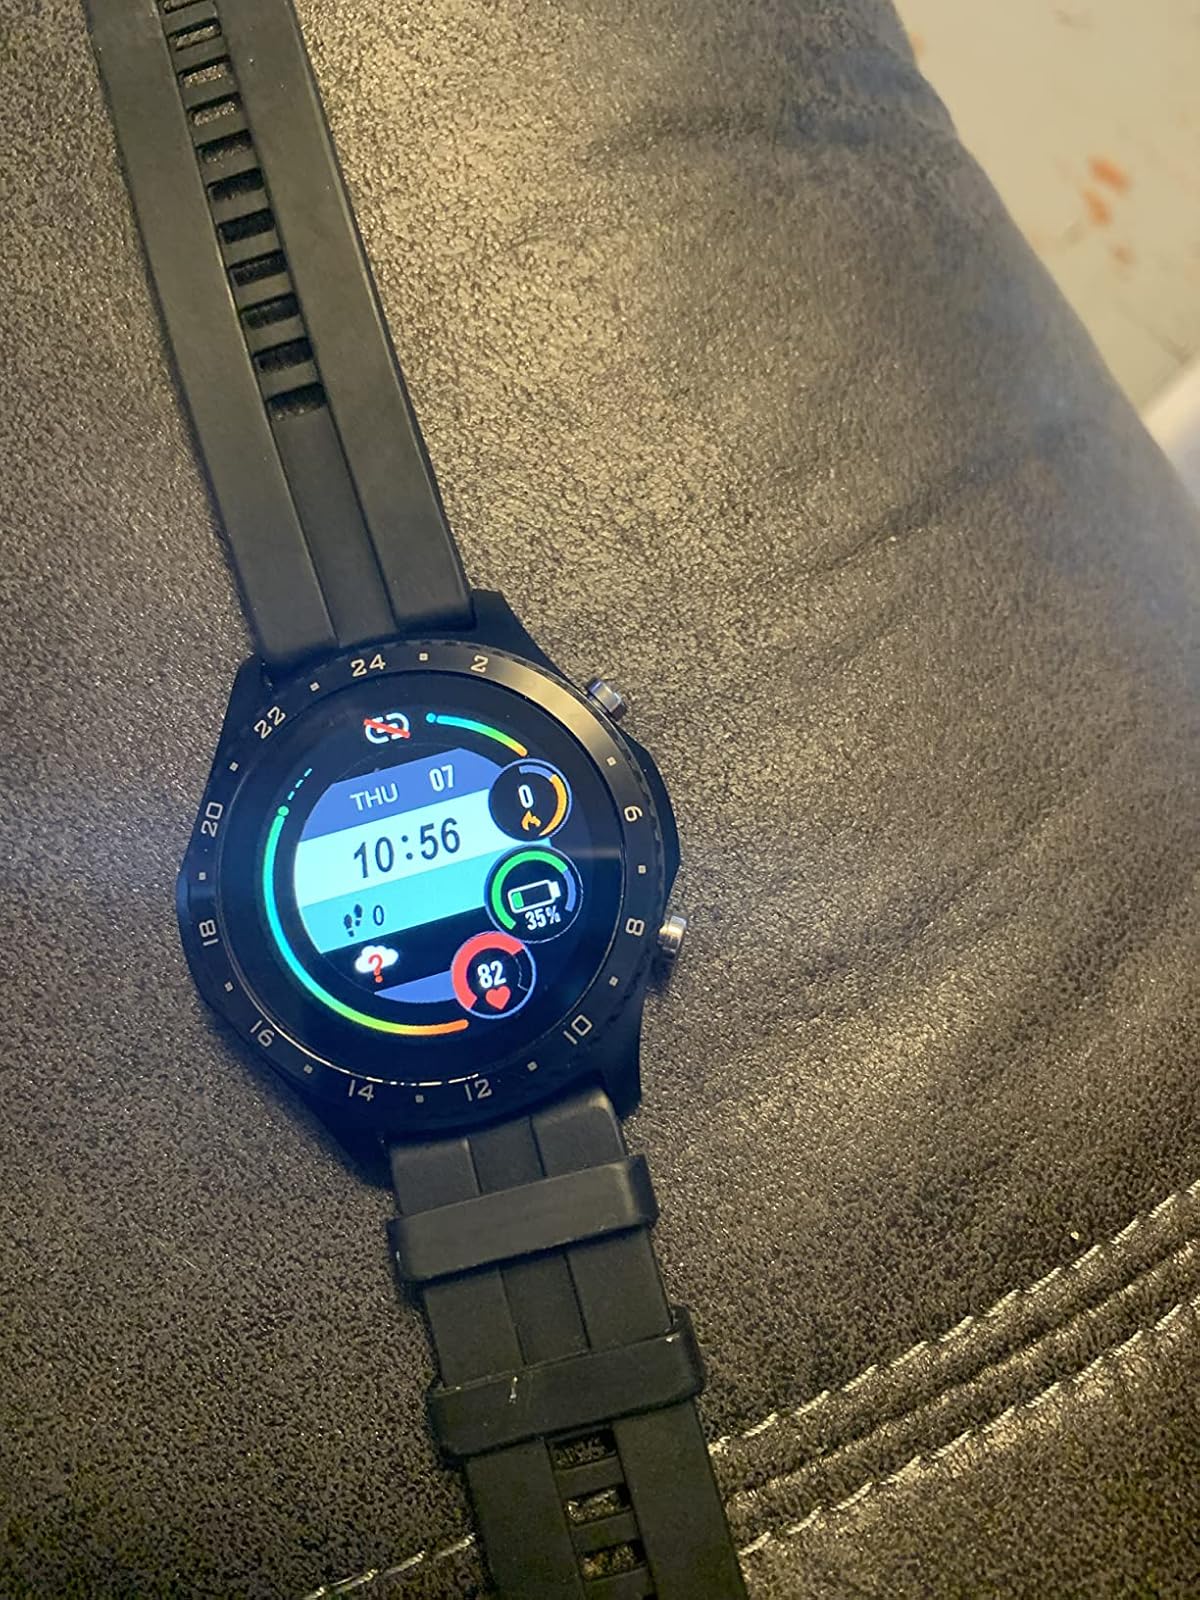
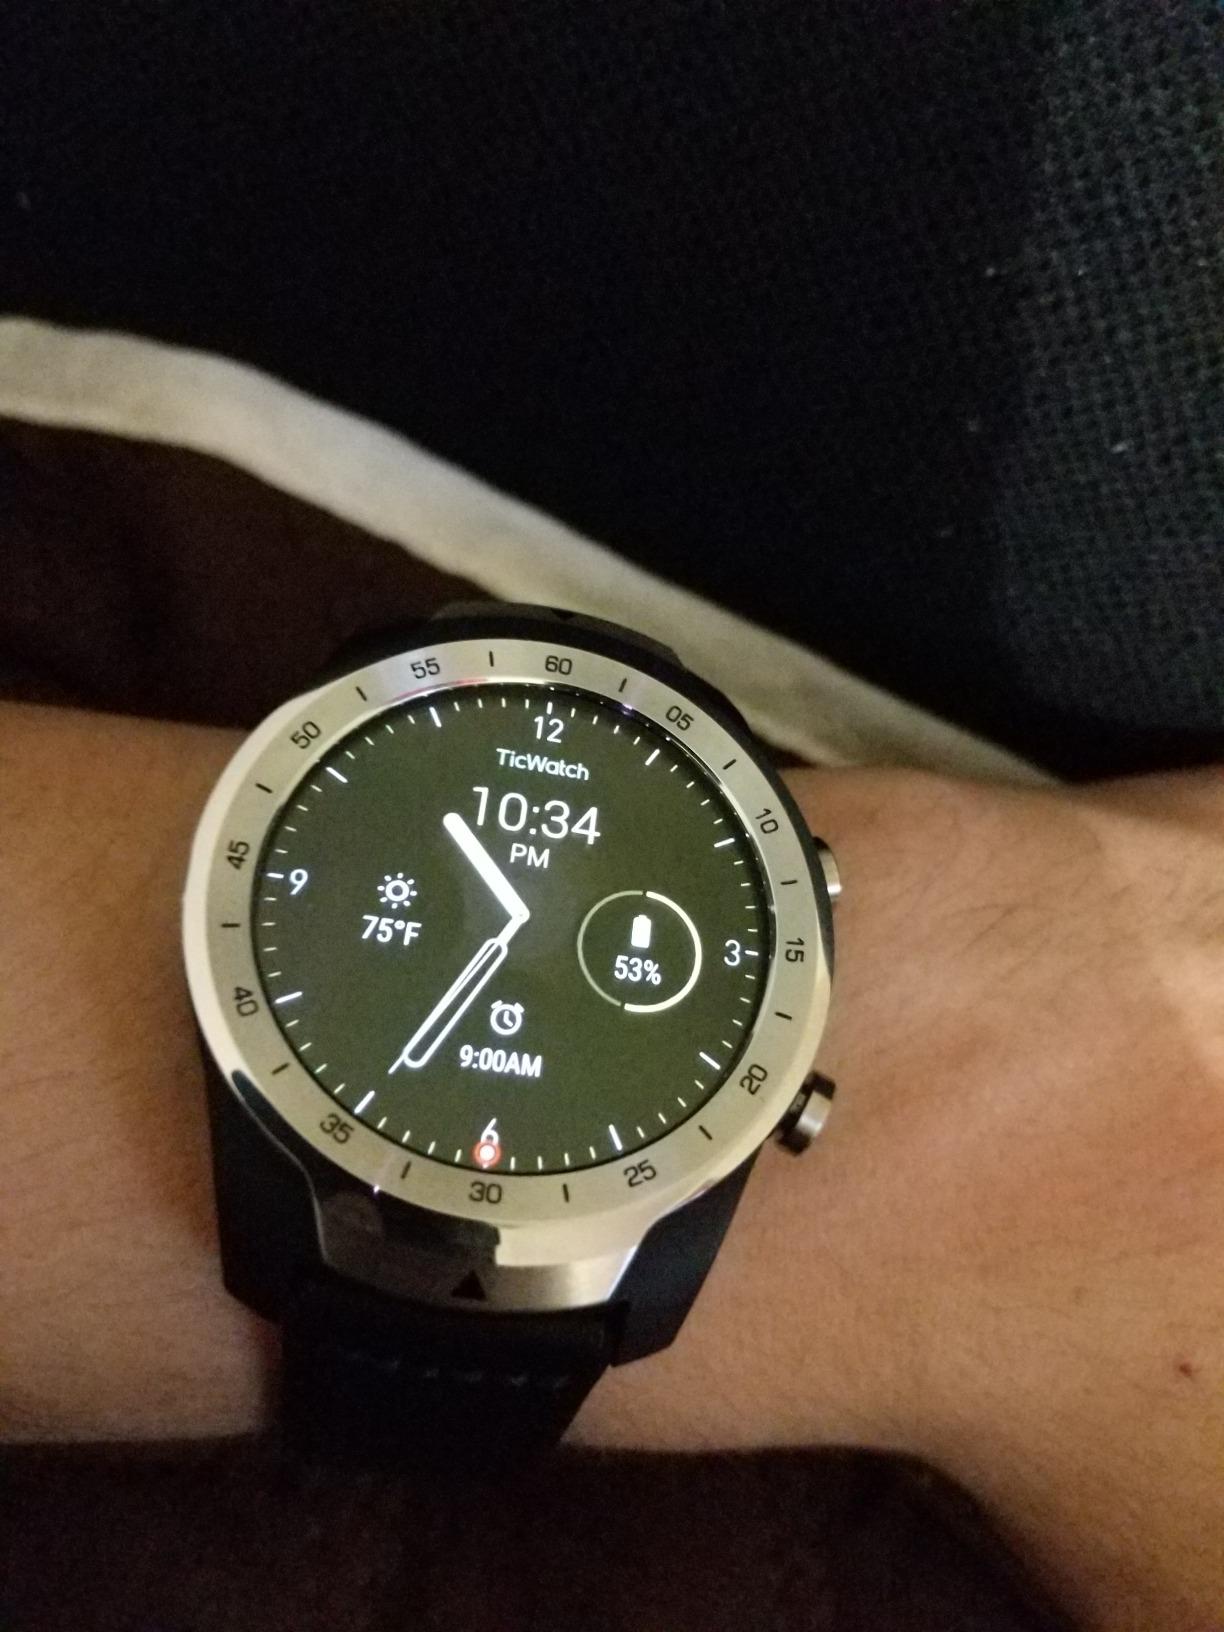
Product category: smartwatch
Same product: no